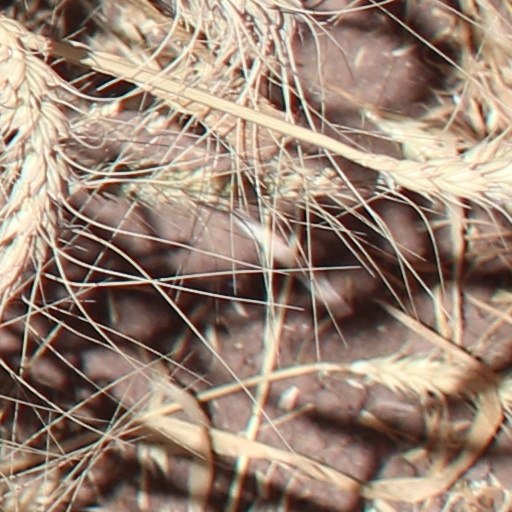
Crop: wheat